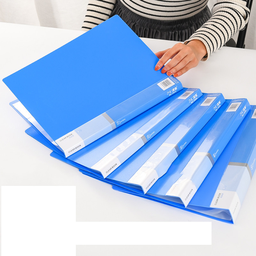
Label: paper